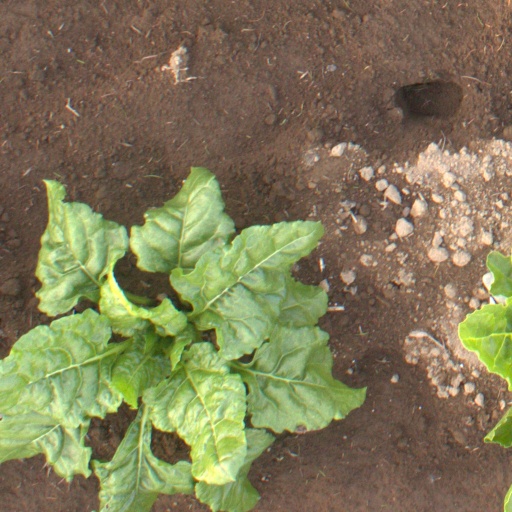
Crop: sugar beet